Dunlop Rubber

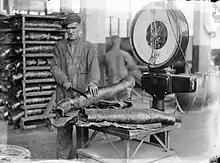
A worker at the recently opened Dunlop Factory in Cork slicing rubber for tyres (1935)

The inter-war years saw considerable international expansion for Dunlop. The German subsidiary was reacquired after the First World War, and by 1929, Dunlop of Germany operated the second largest tyre factory in the country. Dunlop built manufacturing facilities in Ireland, South Africa and India during the 1930s. In 1932 the Dunlop bridge was built over the Circuit De La Sarthe, home to the Le Mans 24-hour race.